Christian poetry

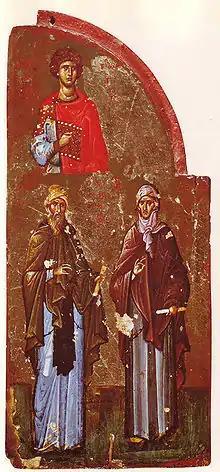
Saints Ephrem the Syrian (right) George (top) and John Damascene on a 14th-century triptych.

Poetic forms have been used by Christians since the recorded history of the faith begins. The earliest Christian poetry, in fact, appears in the New Testament. Canticles such as the "Magnificat" and "Nunc Dimittis", which appear in the Gospel of Luke, take the Biblical poetry of the psalms of the Hebrew Bible as their models. Many Biblical scholars also believe that St Paul of Tarsus quotes bits of early Christian hymns in his epistles. Passages such as Philippians 2:5-11 (following) are thought by many Biblical scholars to represent early Christian hymns that were being quoted by the Apostle: